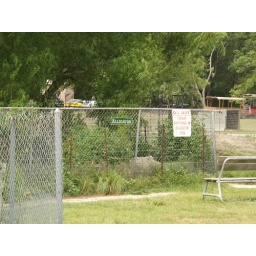
Alvin Texas bayou wildlife park animals and birds run or Roam freely in a natural habitat 2008 Zoo